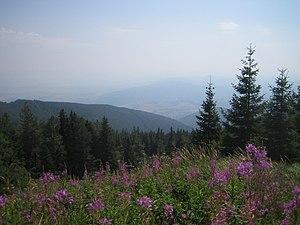
La plaine de Sofia vue du Vitocha
Le Vitocha est un massif montagneux de l'Ouest de la Bulgarie, qui surplombe la capitale Sofia de son immense dôme d'origine volcanique en la limitant au sud/sud-ouest. Le Vitocha a donné son nom à la principale artère commerciale de Sofia, le boulevard Vitocha. Il est l'un des symboles de la capitale bulgare, ainsi que le site le plus proche pour la randonnée pédestre, l'alpinisme et le ski. Les transports urbains permettent d'atteindre les abords boisés du massif en quarante-cinq minutes environ. Le massif présente une forme presque ovale, d'une longueur nord-sud de 19 kilomètres environ et d'une largeur de 17 kilomètres d'ouest en est. Il s'élève à 2 290 mètres d'altitude : le point culminant, le Černi vrǎh, est situé sur une sorte de plateau non boisé, dont les dimensions sont d'environ 2 kilomètres sur 2. Une station météorologique y est installée, ainsi que des équipements radar militaires. Le Vitocha se place ainsi, par son altitude, au quatrième rang des massifs bulgares, après le Rila, le Pirin et le Grand Balkan.